Tanjungpura Kingdom

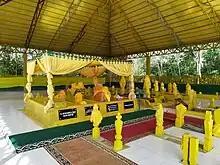
Tombs of the Matan & Tanjungpura Kings in Tanjungpura Village, Muara Pawan District, Ketapang Regency, West Kalimantan

There are other versions that also mention the genealogy of the kings of Matan obtained from the Matan Royal family itself by collecting data from various sources (P.J. Veth, 1854; J.U. Lontaan, 1975; H. von Dewall, 1862; J. Von Dewall, 1862; P.J. Barth, 1862). P.J. Barth, 1896; Genealogy of the Royal Family of Matan-Tanjungpura; Genealogy of Malay and Bugis Kings; Raja Ali Haji, Tufat al-Nafis; Harun Jelani, 2004; H.J. de Graaf, 2002; Gusti Kamboja, 2004), namely as follows: